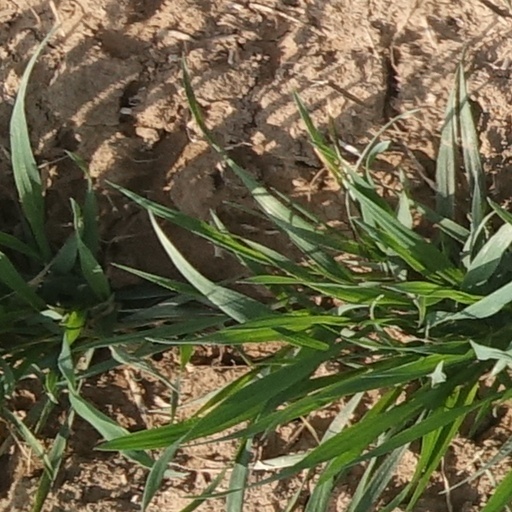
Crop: wheat